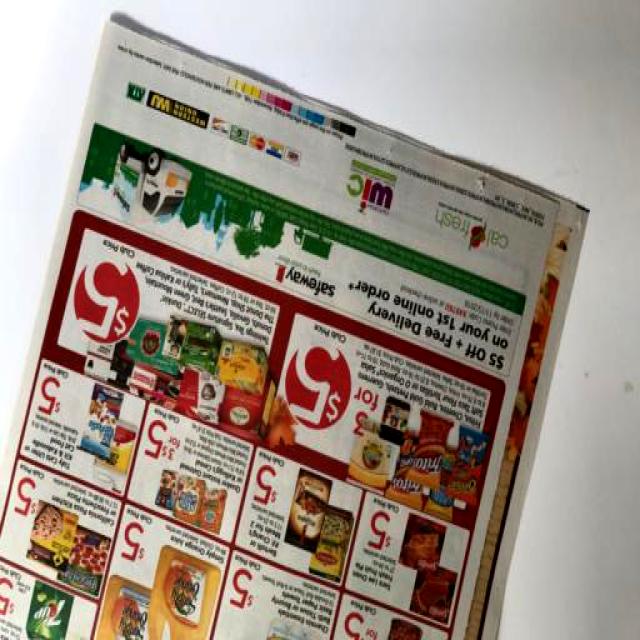
Label: Paper